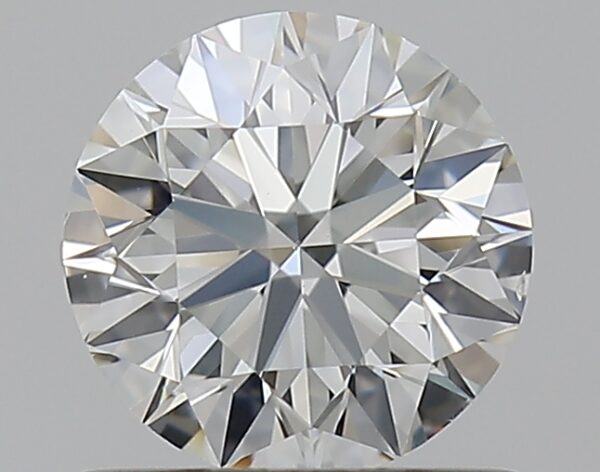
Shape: round
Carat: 0.7
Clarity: VS2
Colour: I
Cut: EX
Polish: EX
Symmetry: EX
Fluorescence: N
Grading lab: GIA
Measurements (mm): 5.62 x 5.66 x 3.54